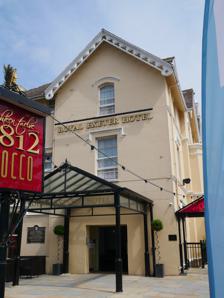
Building: Royal Exeter Hotel
Country: United Kingdom
Year built: 1812
Hotel in Bournemouth, Dorset, England Royal Exeter Hotel, Bournemouth. The Royal Exeter Hotel is a Grade II listed building in Bournemouth , Dorset . It stands opposite the Bournemouth International Centre . History The Royal Exeter Hotel in 2019. A wing of the hotel was originally built as a house for Lewis Tregonwell , the founder of Bournemouth . References